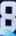
Number: 8